Battle of Flers–Courcelette

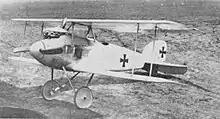

On the right of XIV Corps, the 56th (1/1st London) Division ordered the 169th Brigade (Brigadier-General Edward Coke) to capture Loop Trench across the Combles ravine, defended by Reserve Infantry Regiment 28 of the 185th Division. The brigade was to keep contact with the French in the valley. During the night, a battalion dug jumping-off trenches parallel to Combles Trench below Leuze Wood and a tank drove up to the corner of the wood by dawn. The tank set off again just before to reach the objective with the infantry and after twenty minutes the creeping barrage began. Infantry advanced with the right wing aiming at the junction of Combles and Loop trenches and escaped a German counter-barrage which was late and easily reached the objective.